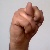
The image shows a hand gesture representing the letter 'N' in Indian Sign Language.